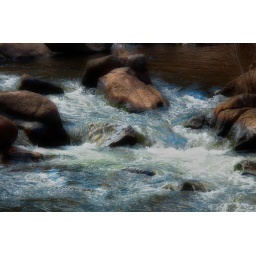
Love the water streaming around rocks in the St. Vrain. Sky reflected in the blues.